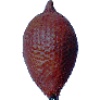
Label: Salak 1